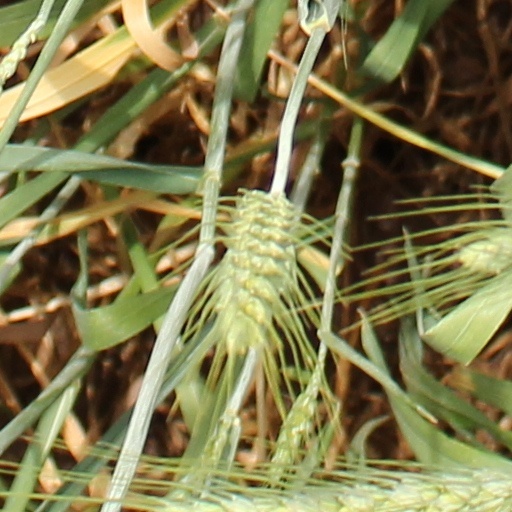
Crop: wheat